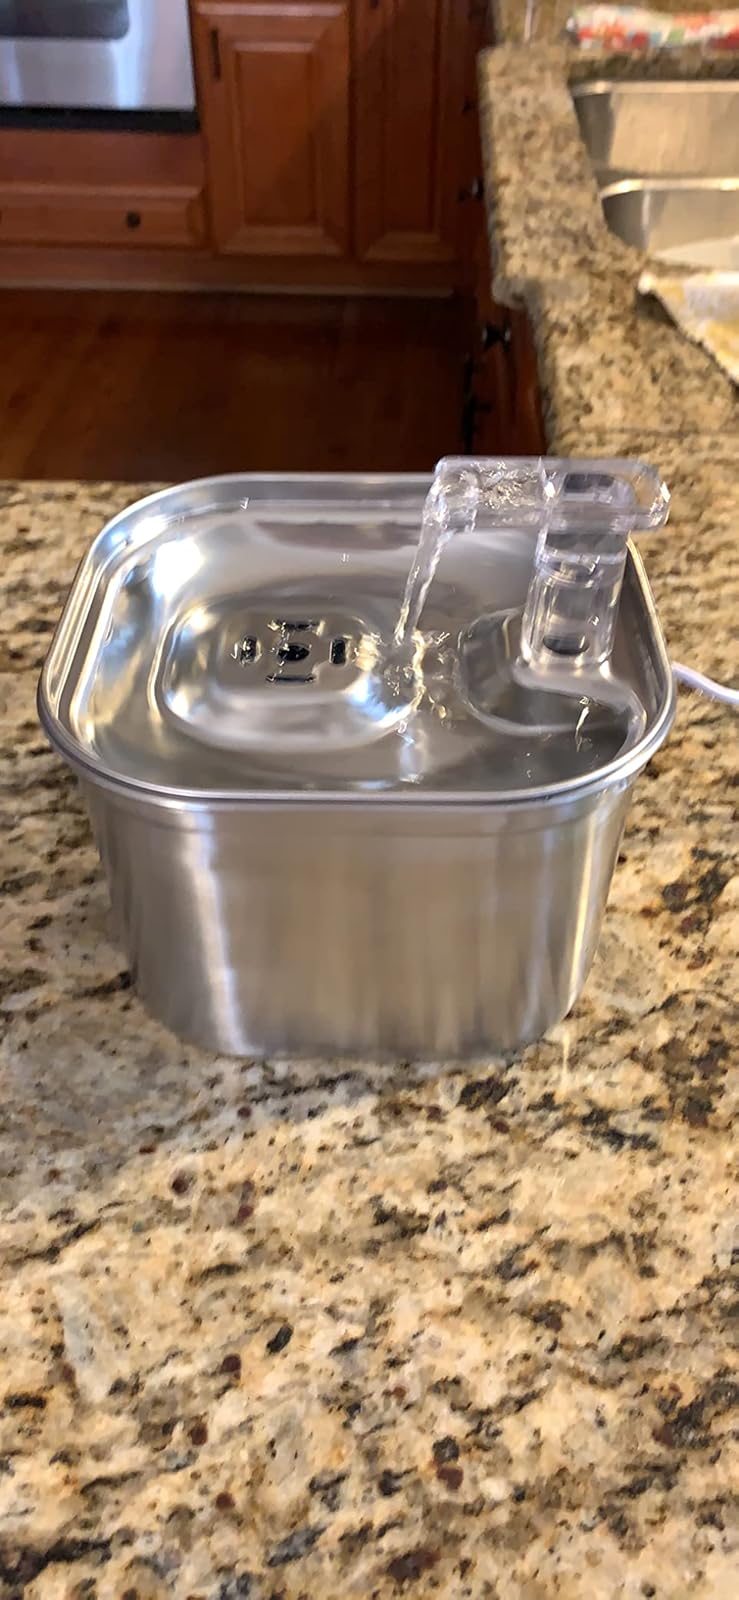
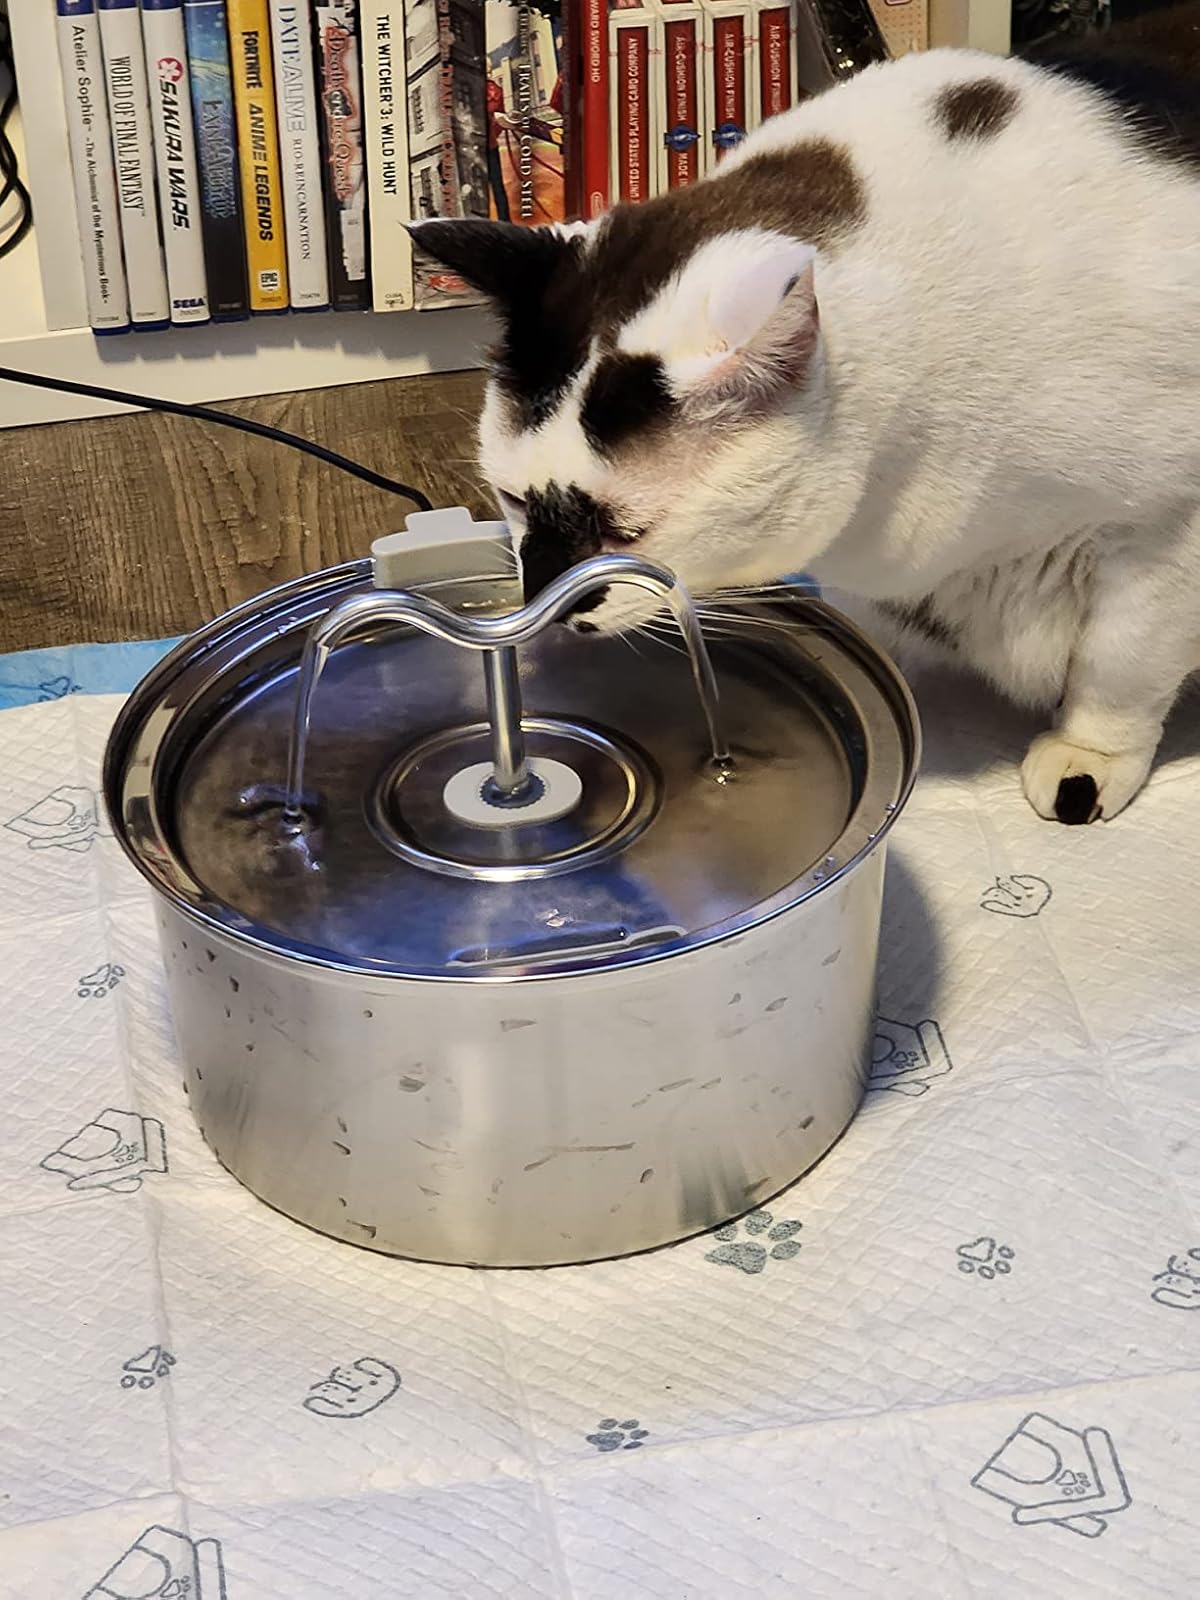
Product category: items_bowl
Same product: no